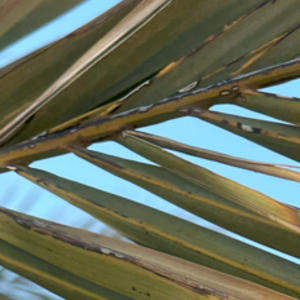
Label: Black Scorch